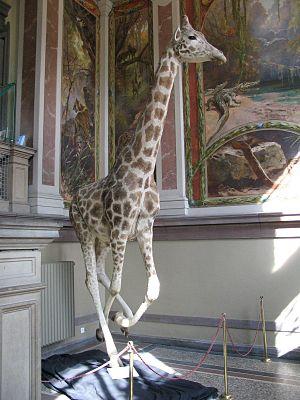
Girafe empaillée à l'entrée droite du musée zoologique de Strasbourg.
Le musée zoologique de la ville de Strasbourg présente des collections de zoologie appartenant à la ville de Strasbourg et gérées par l'université de Strasbourg. Il est situé boulevard de la Victoire à proximité du campus historique.